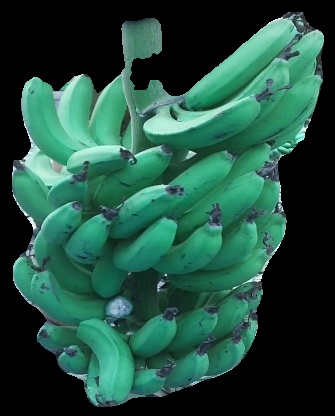
Variety: pachbale
Grade: grade3